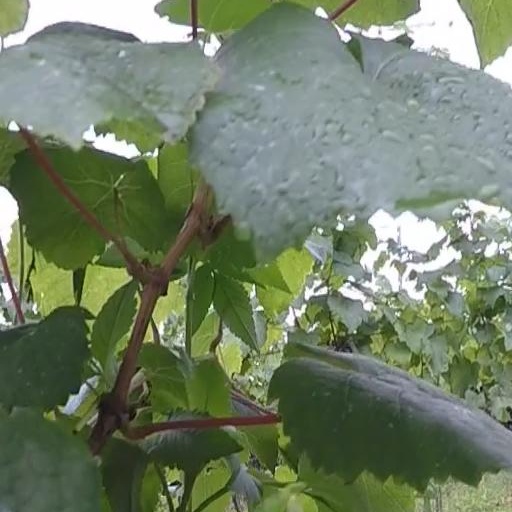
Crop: grape